John Evans (Colorado governor)

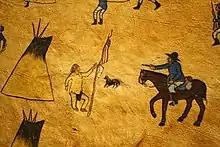
Black Kettle at Sand Creek, Buffalo Bill Center of the West

Chief Black Kettle had told Native Americans that it was important that they make peace with the settlers or they would be crushed. He met with Lincoln and was very proud to have been given a large American flag in the fall of 1864. Only a few Native Americans, including Black Kettle, accepted Evans' offer of amnesty.